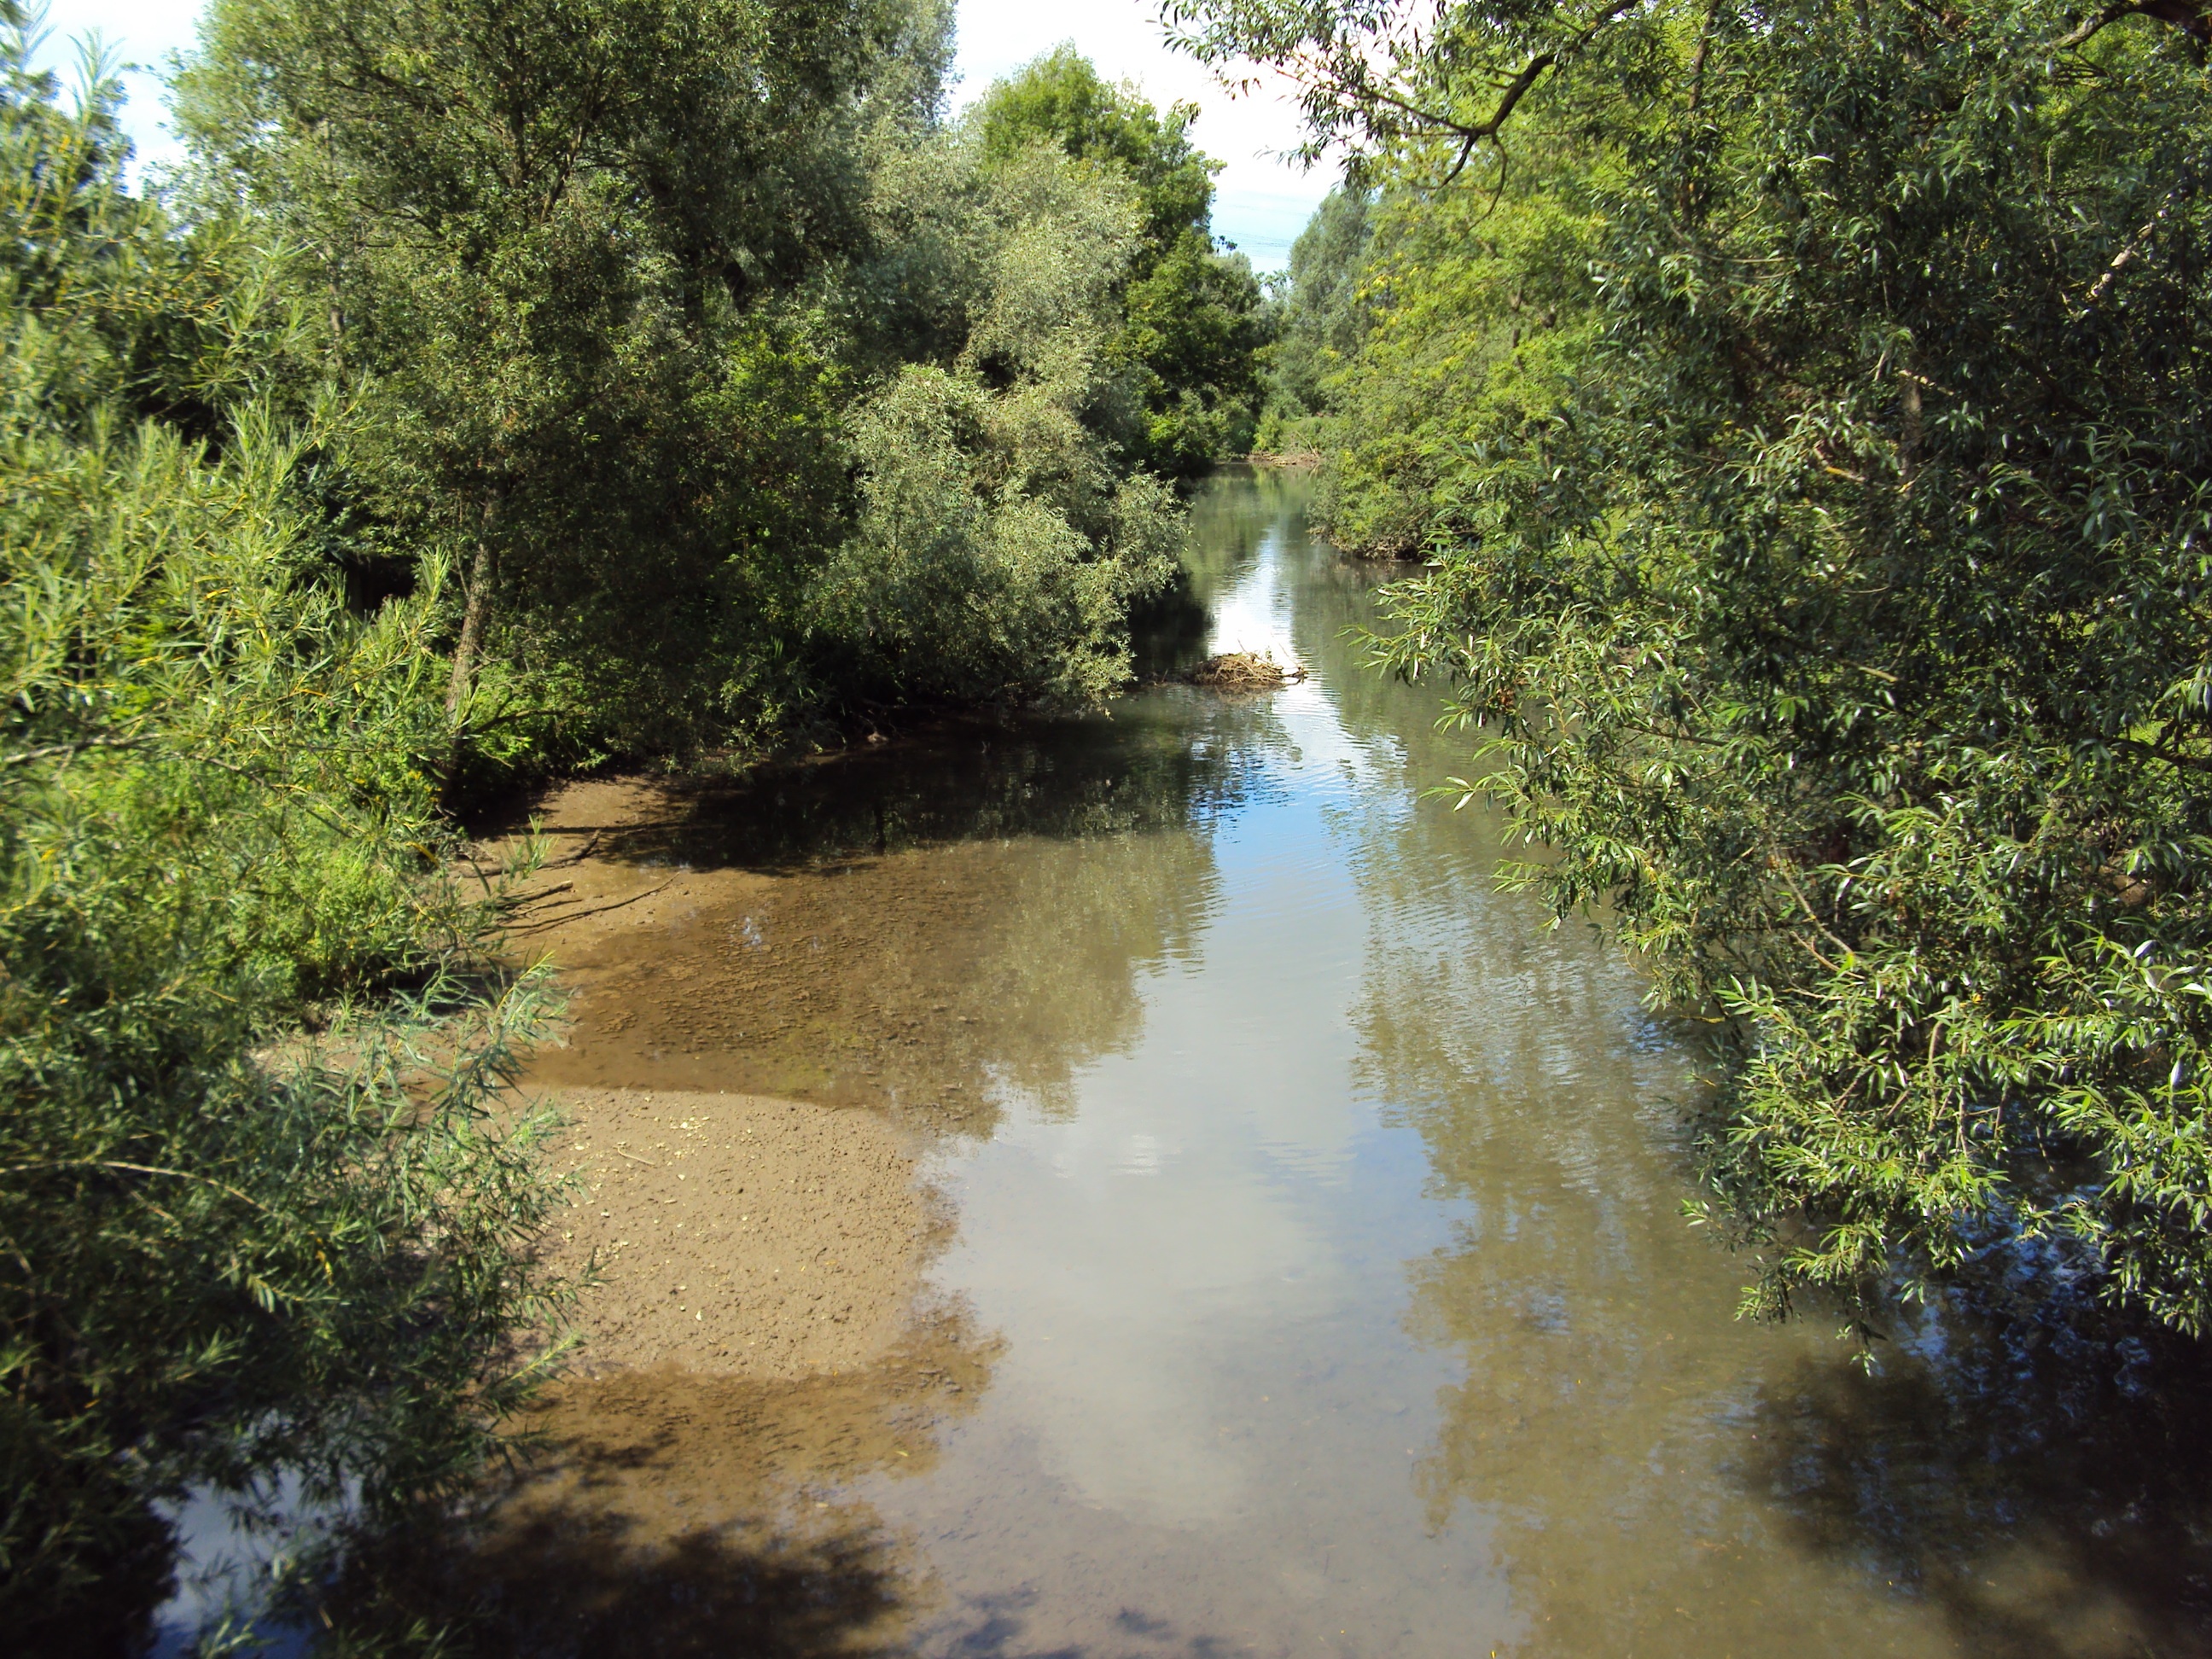
water, nature, forest, creek, river, stream, jungle, rapid, waterway, body of water, watercourse, landform